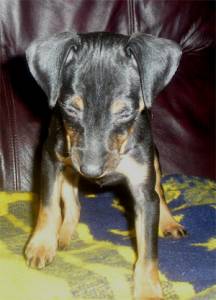
Animal: dog
Breed: miniature_pinscher